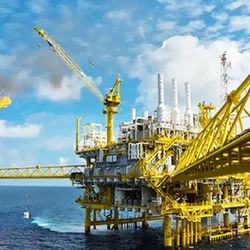
Label: Oil_And_Gas